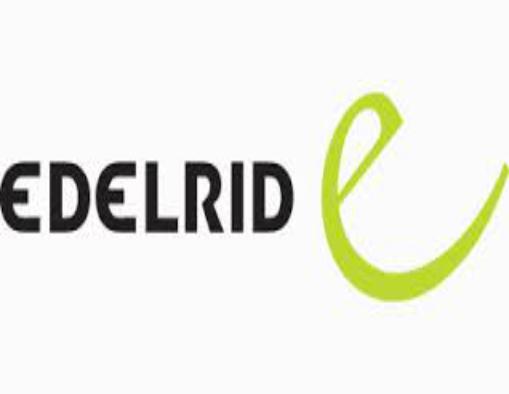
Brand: Edelrid
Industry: Sports